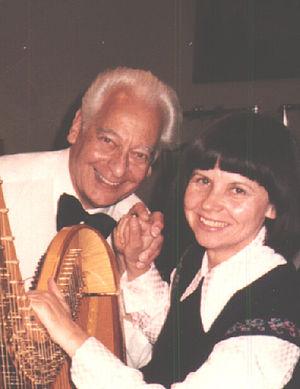
Rolf Agop est un chef d'orchestre et un pédagogue allemand.